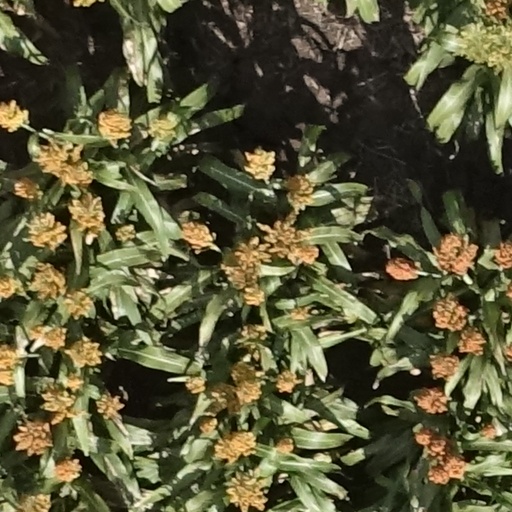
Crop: sorghum